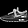
Label: Sneaker